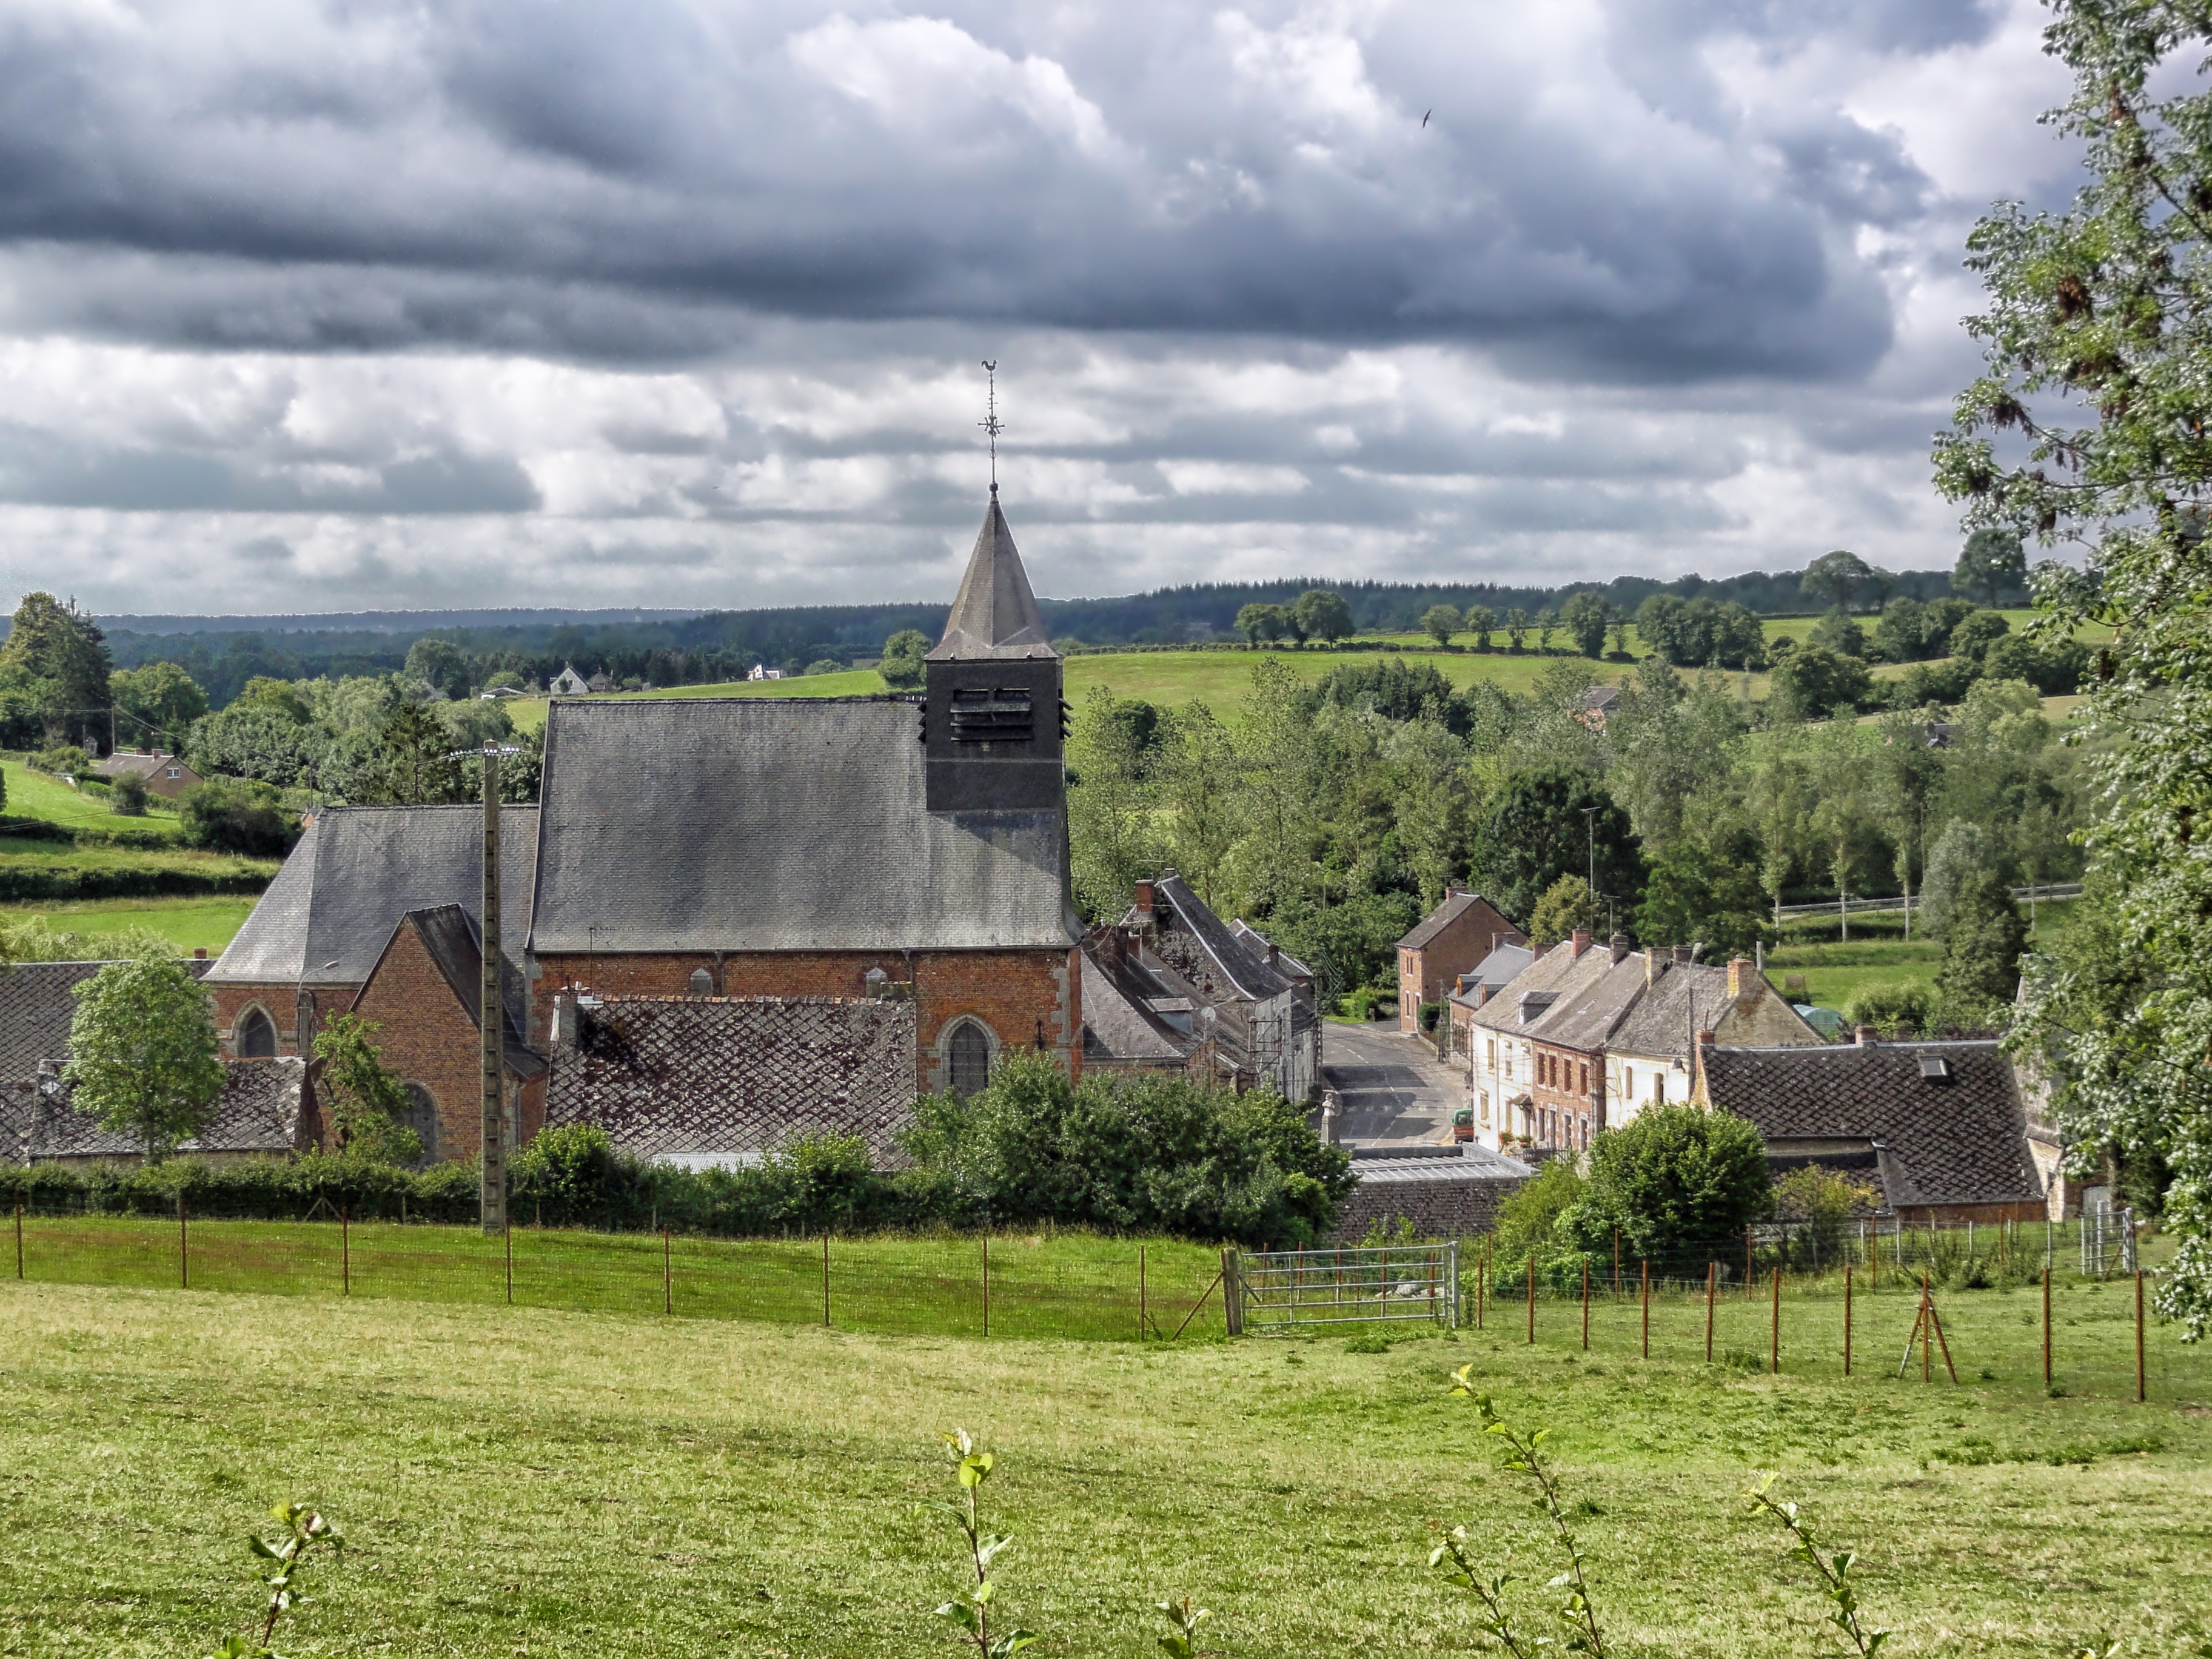
landscape, architecture, sky, field, farm, countryside, house, hill, building, chateau, summer, village, france, rural, scenic, church, place of worship, trees, hdr, clouds, ruins, monastery, estate, rural area, human settlement, eppe sauvage